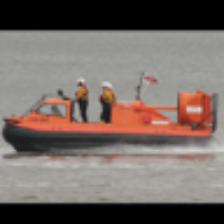
Label: NonHuman